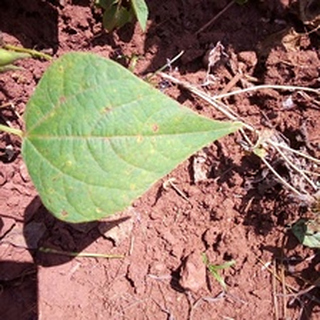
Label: bean_rust